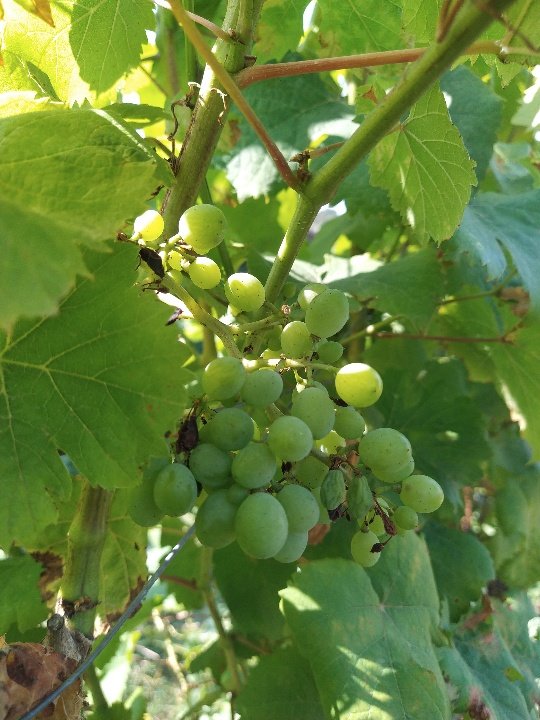
Berries visible: 32
Grape clusters: 1